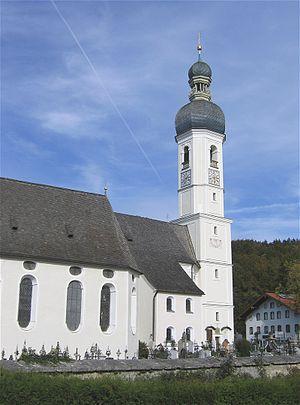
Fischbachau est une commune allemande située dans l'Arrondissement de Miesbach en Bavière.